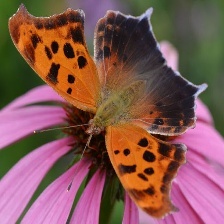
Species: QUESTION MARK
Butterfly family (ImageNet category): admiral